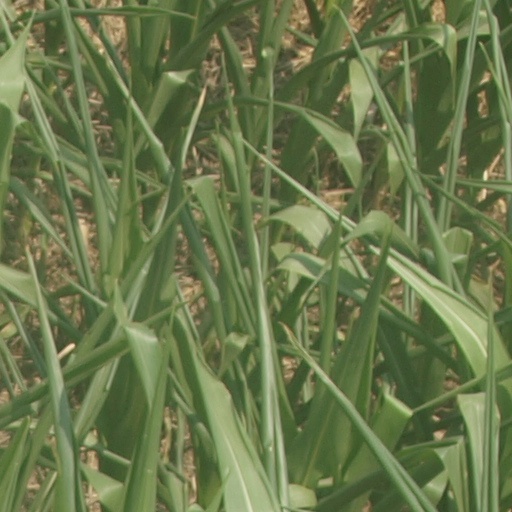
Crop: maize; corn